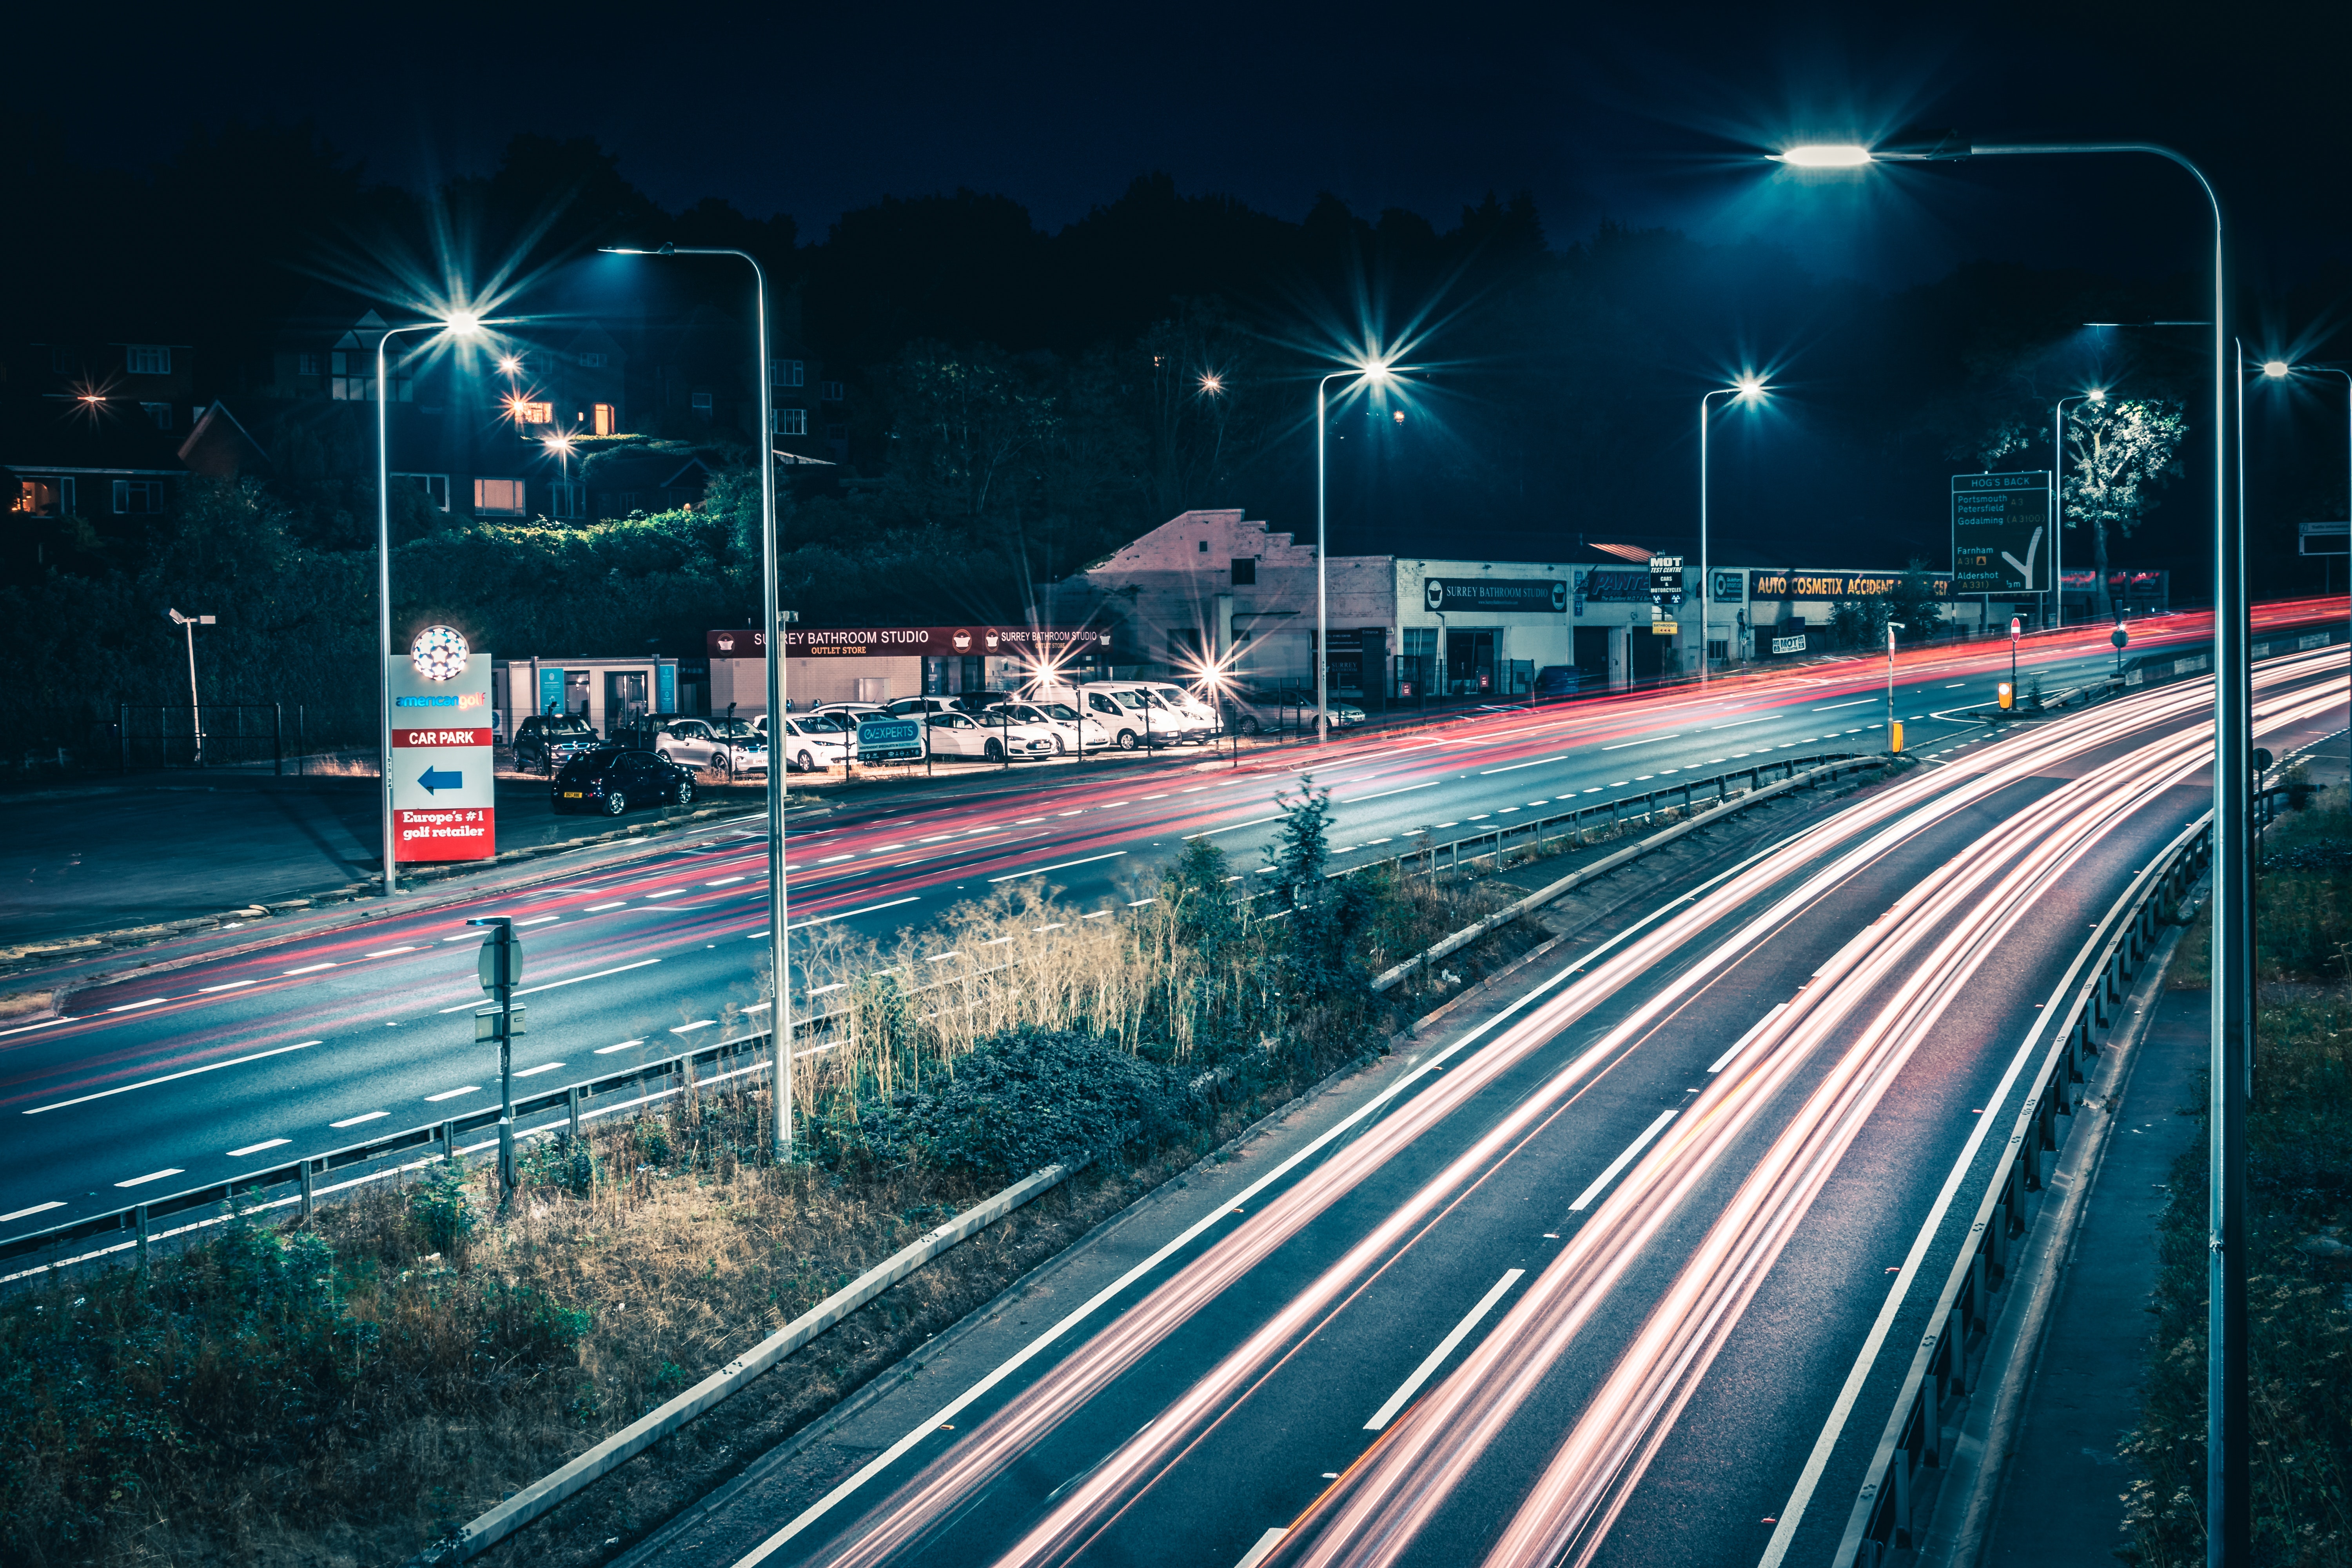
night, road, street light, sky, highway, light, transport, lane, freeway, lighting, mode of transport, urban area, metropolitan area, line, infrastructure, automotive lighting, traffic, junction, cloud, headlamp, midnight, architecture, city, street, light fixture, thoroughfare, evening, road surface, metropolis, track, electricity, darkness, overpass, nonbuilding structure, winter, asphalt, vehicle